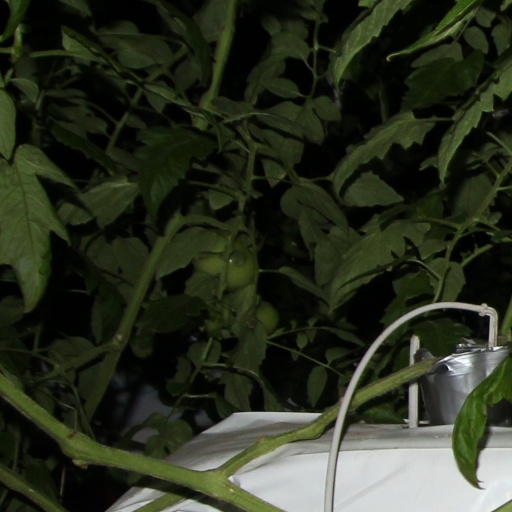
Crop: tomato